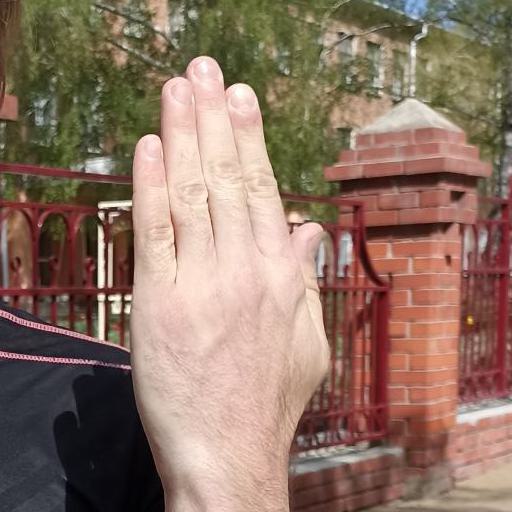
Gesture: stop_inverted